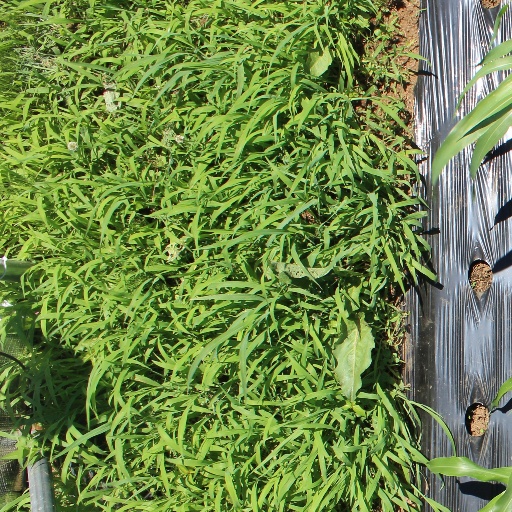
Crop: sorghum